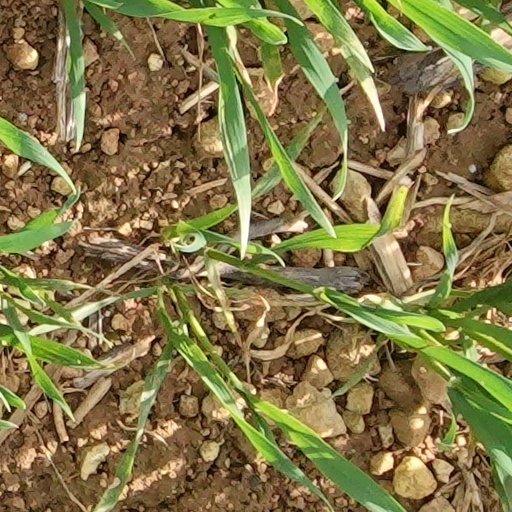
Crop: wheat